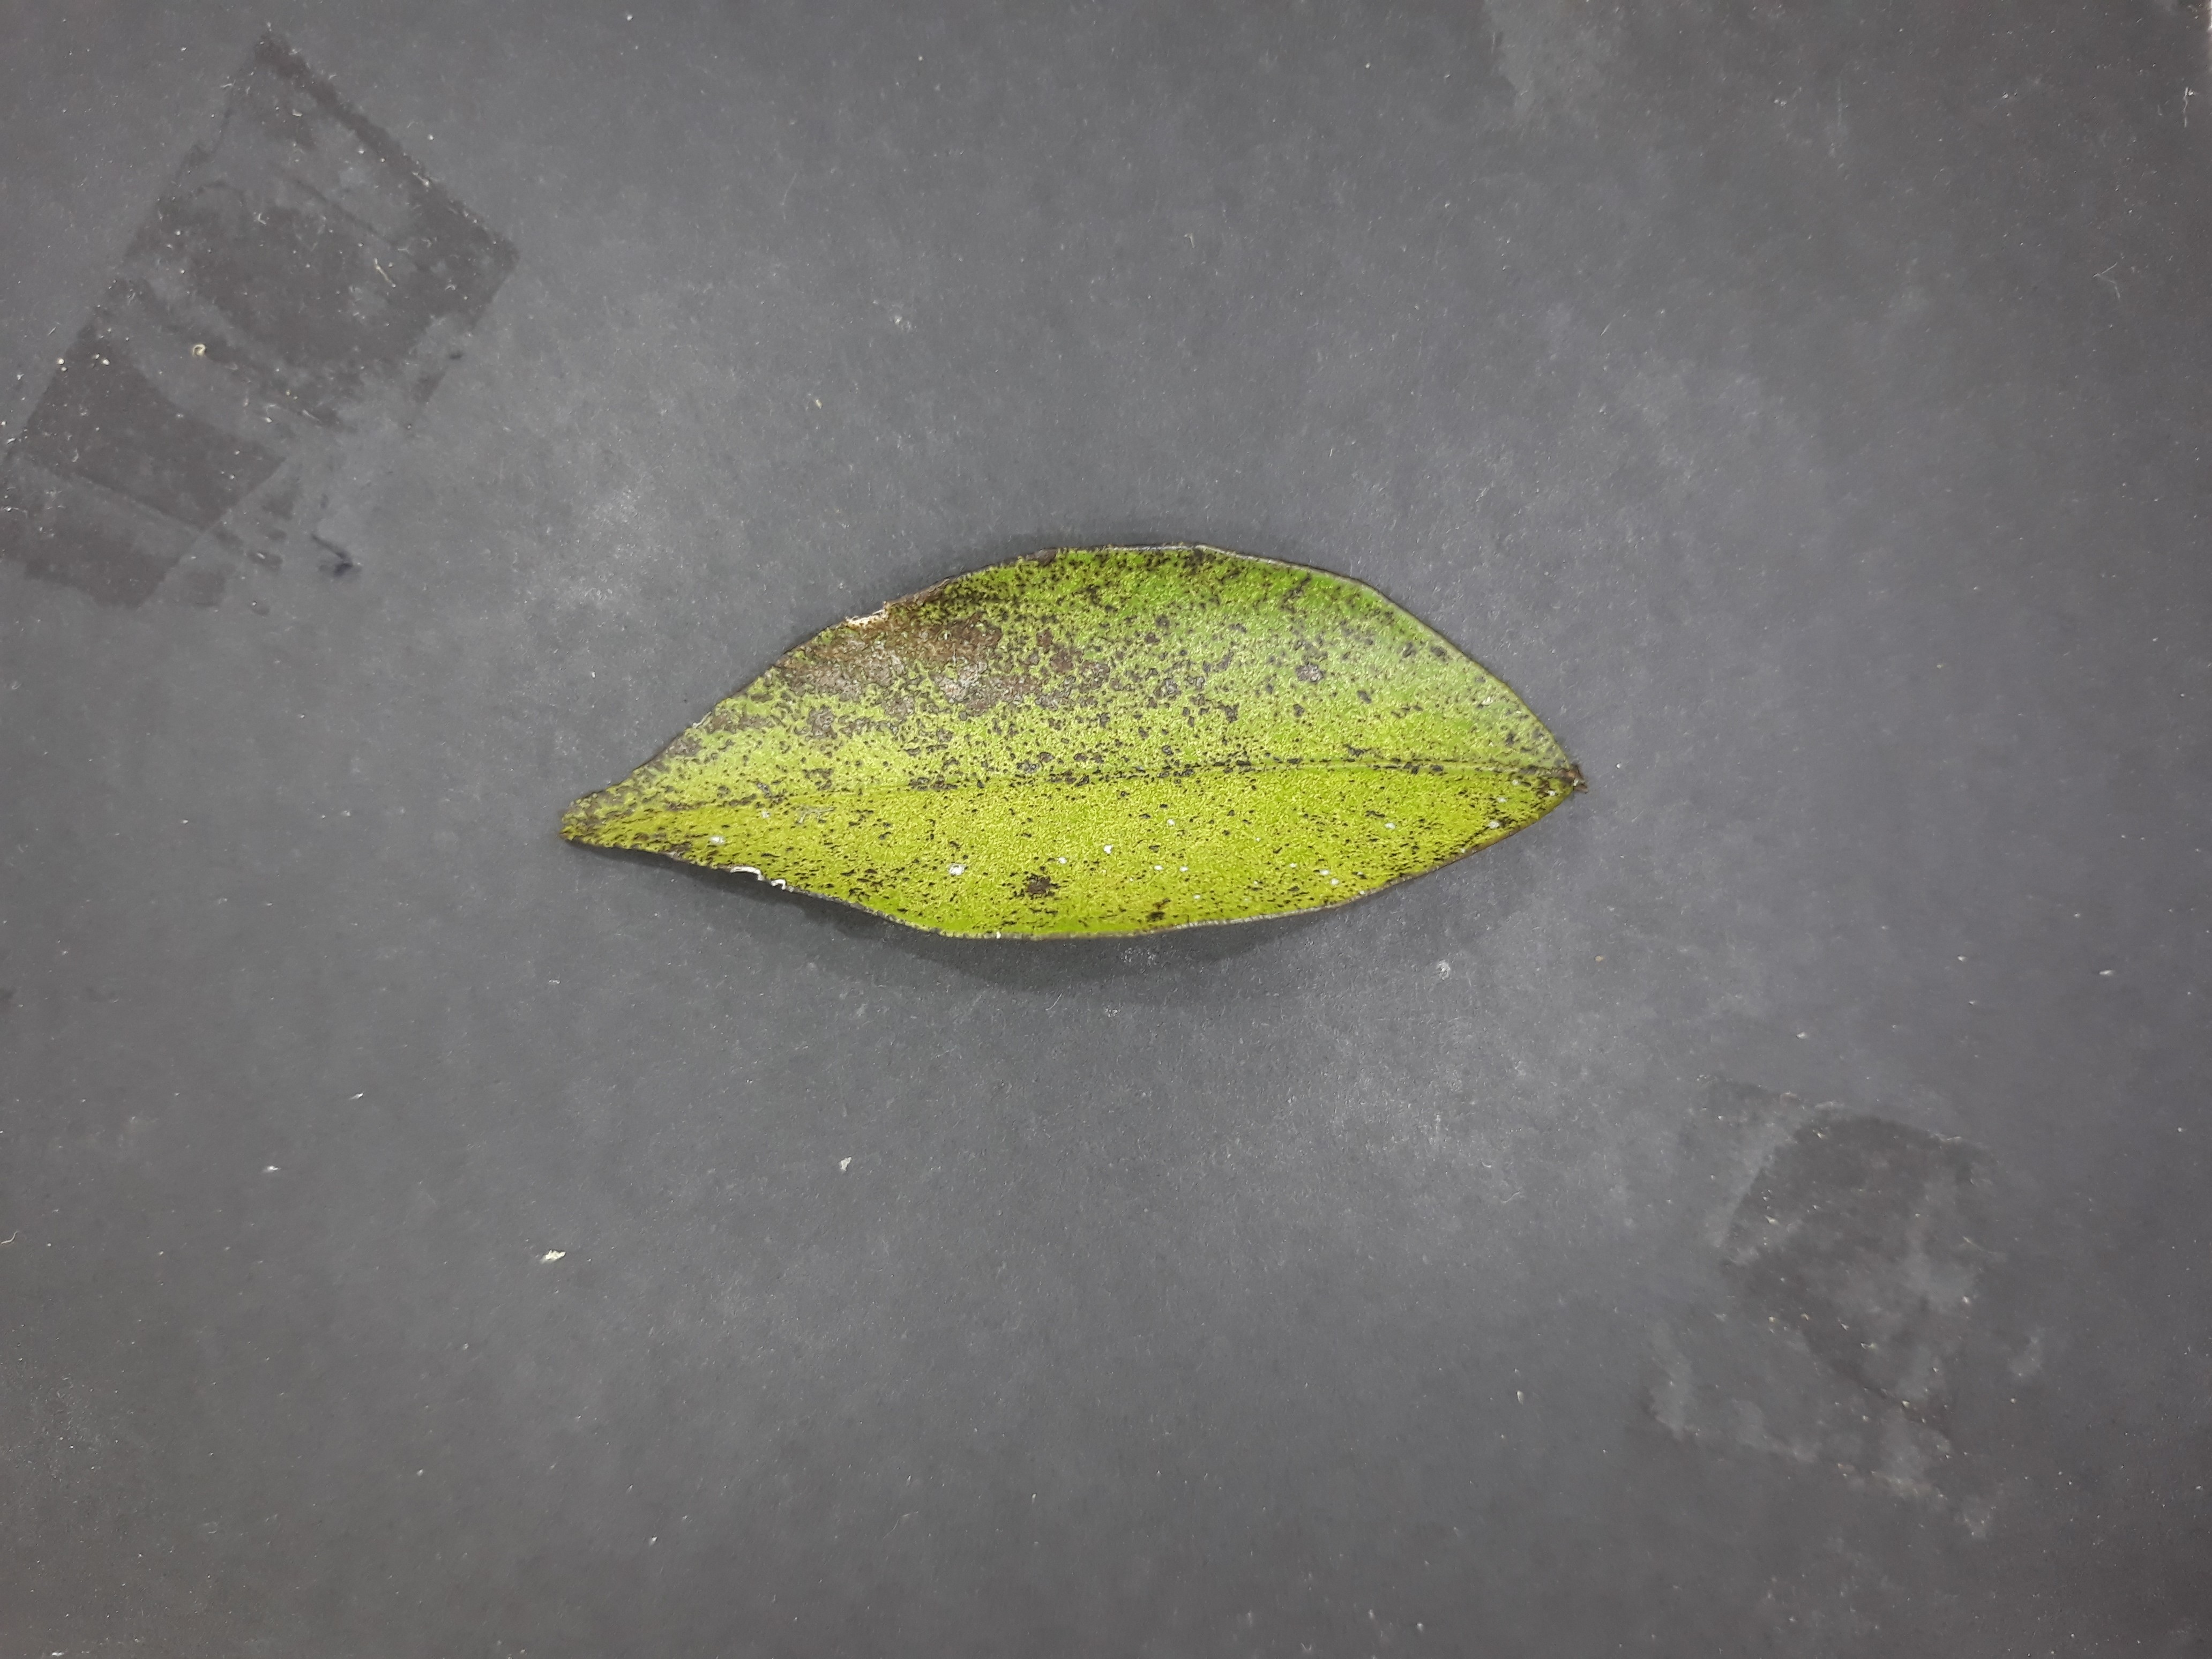
Label: Greasy_spot